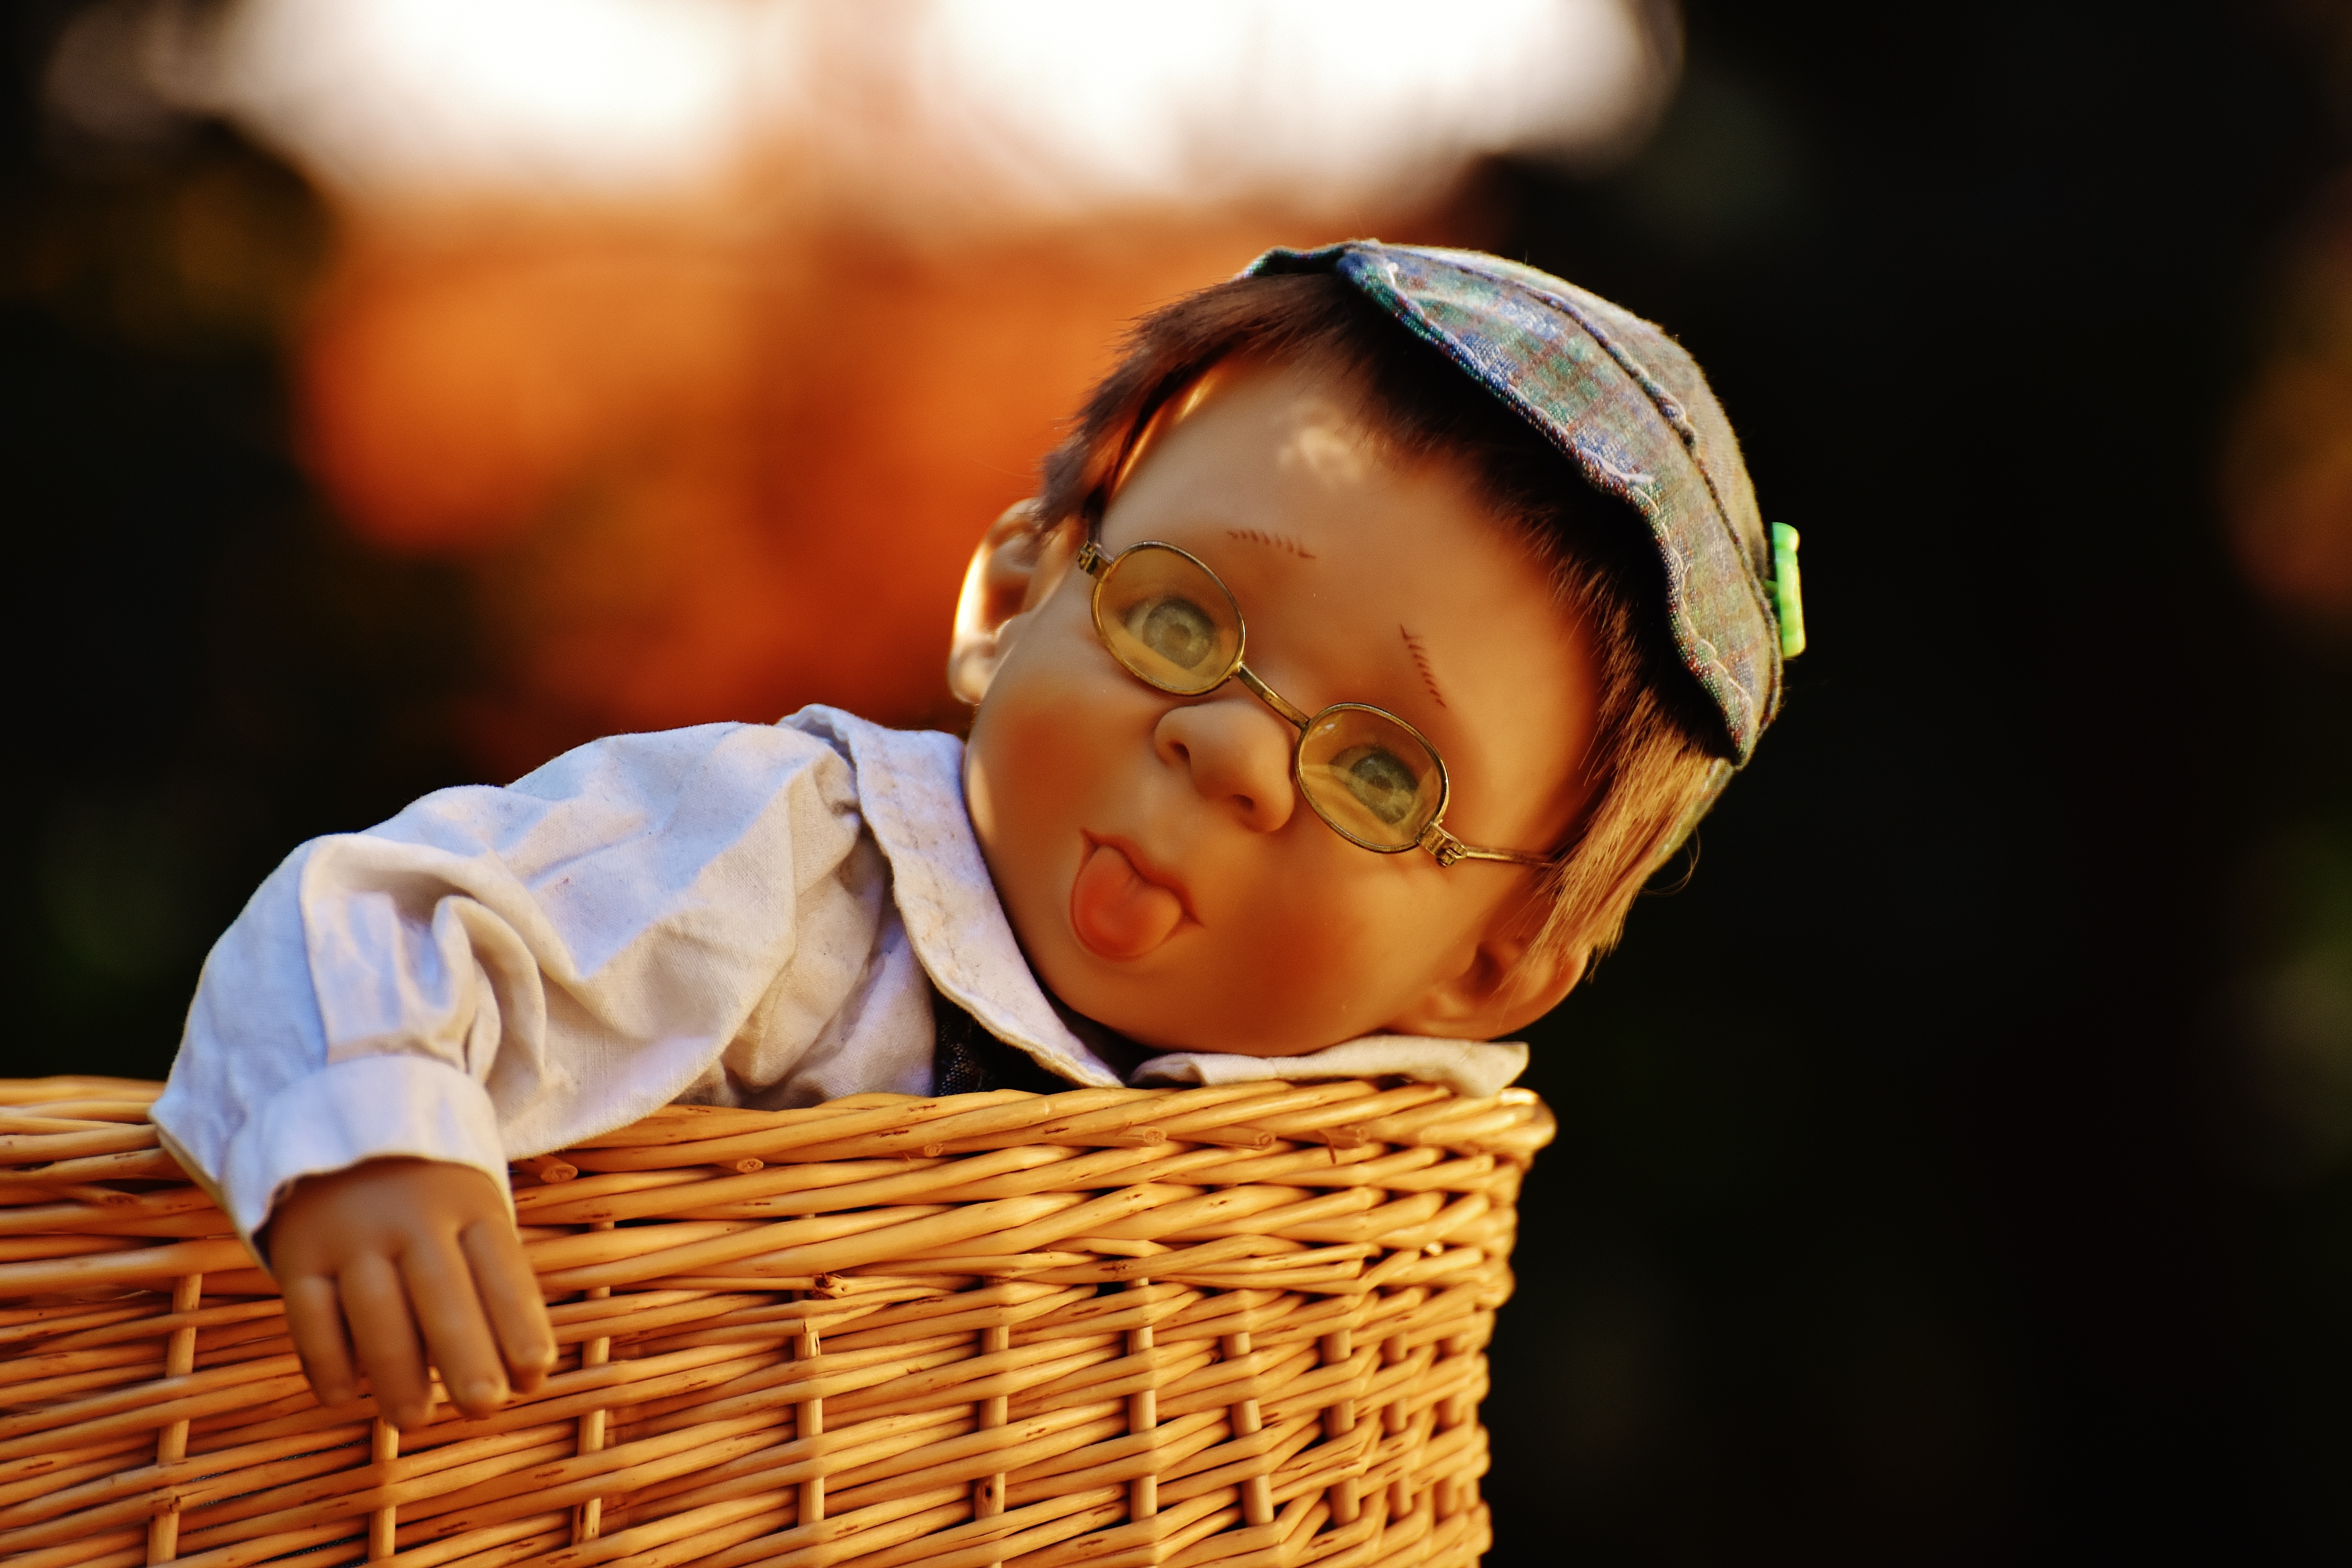
person, people, woman, play, sweet, boy, cute, male, portrait, child, facial expression, smile, close up, doll, children, infant, toddler, toys, funny, cheeky, stick out tongue